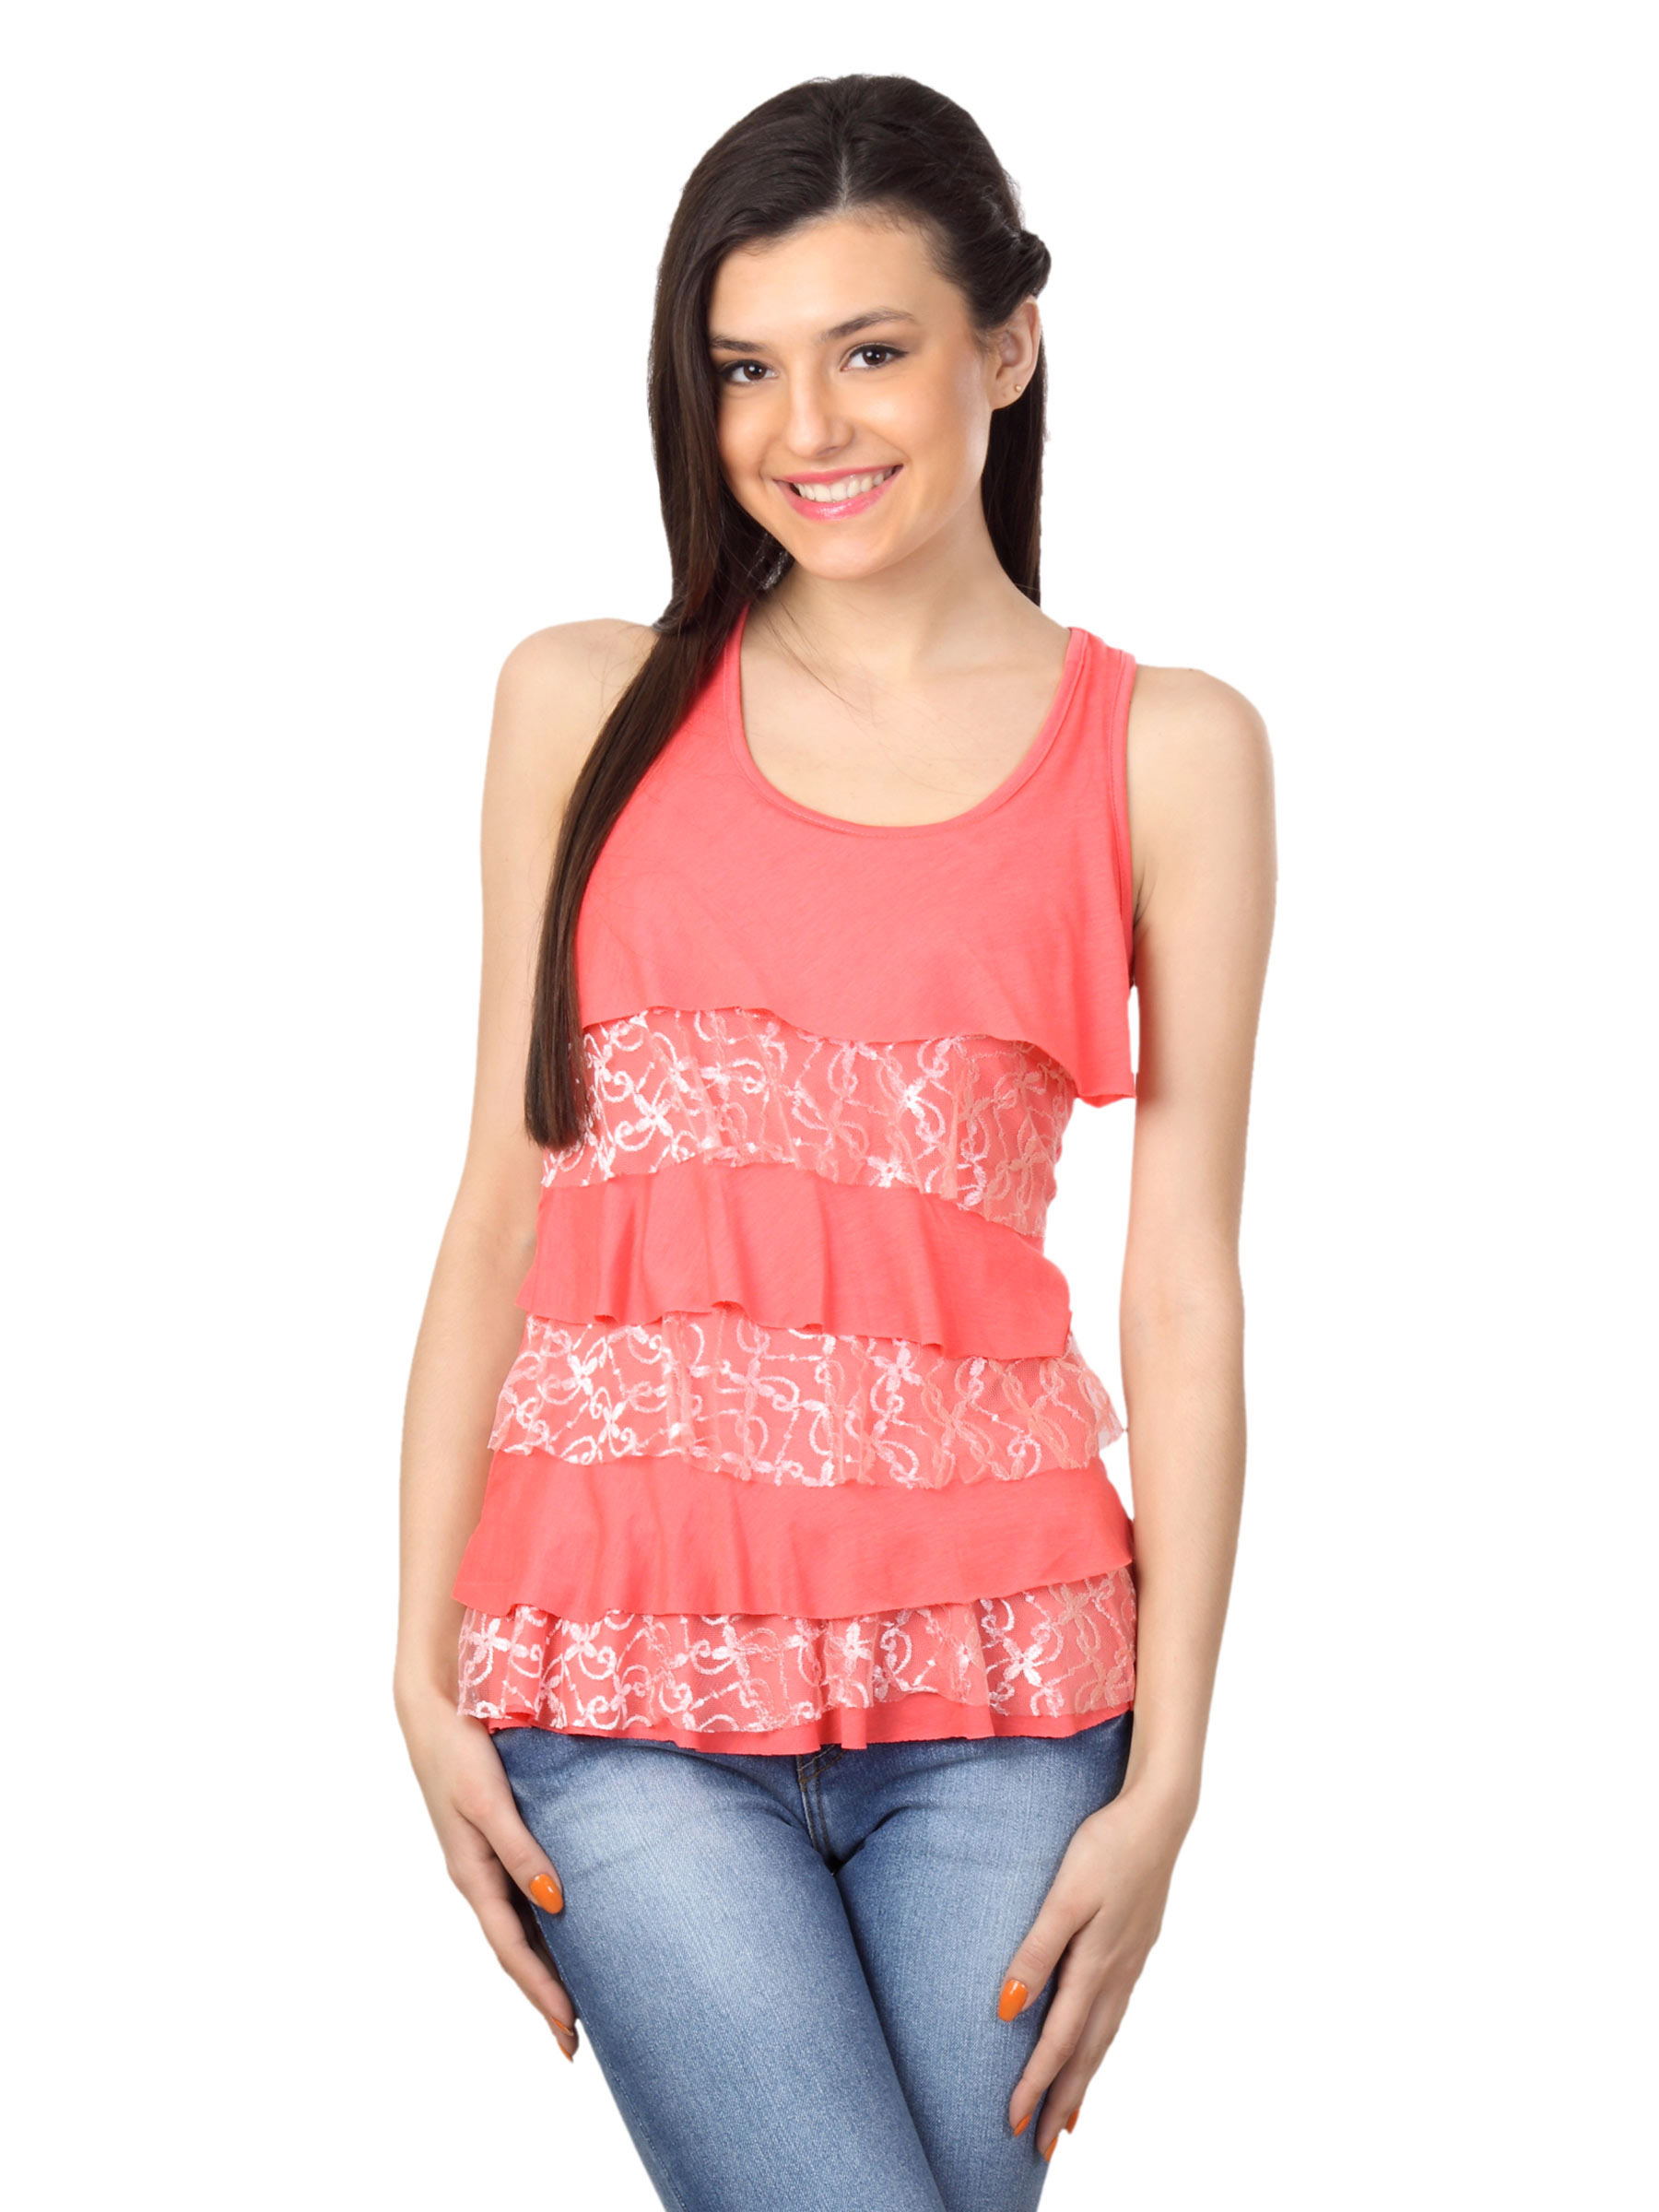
Tonga Women Peach-Coloured Top
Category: Apparel / Topwear / Tops
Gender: Women
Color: Peach
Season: Summer 2012
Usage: Casual